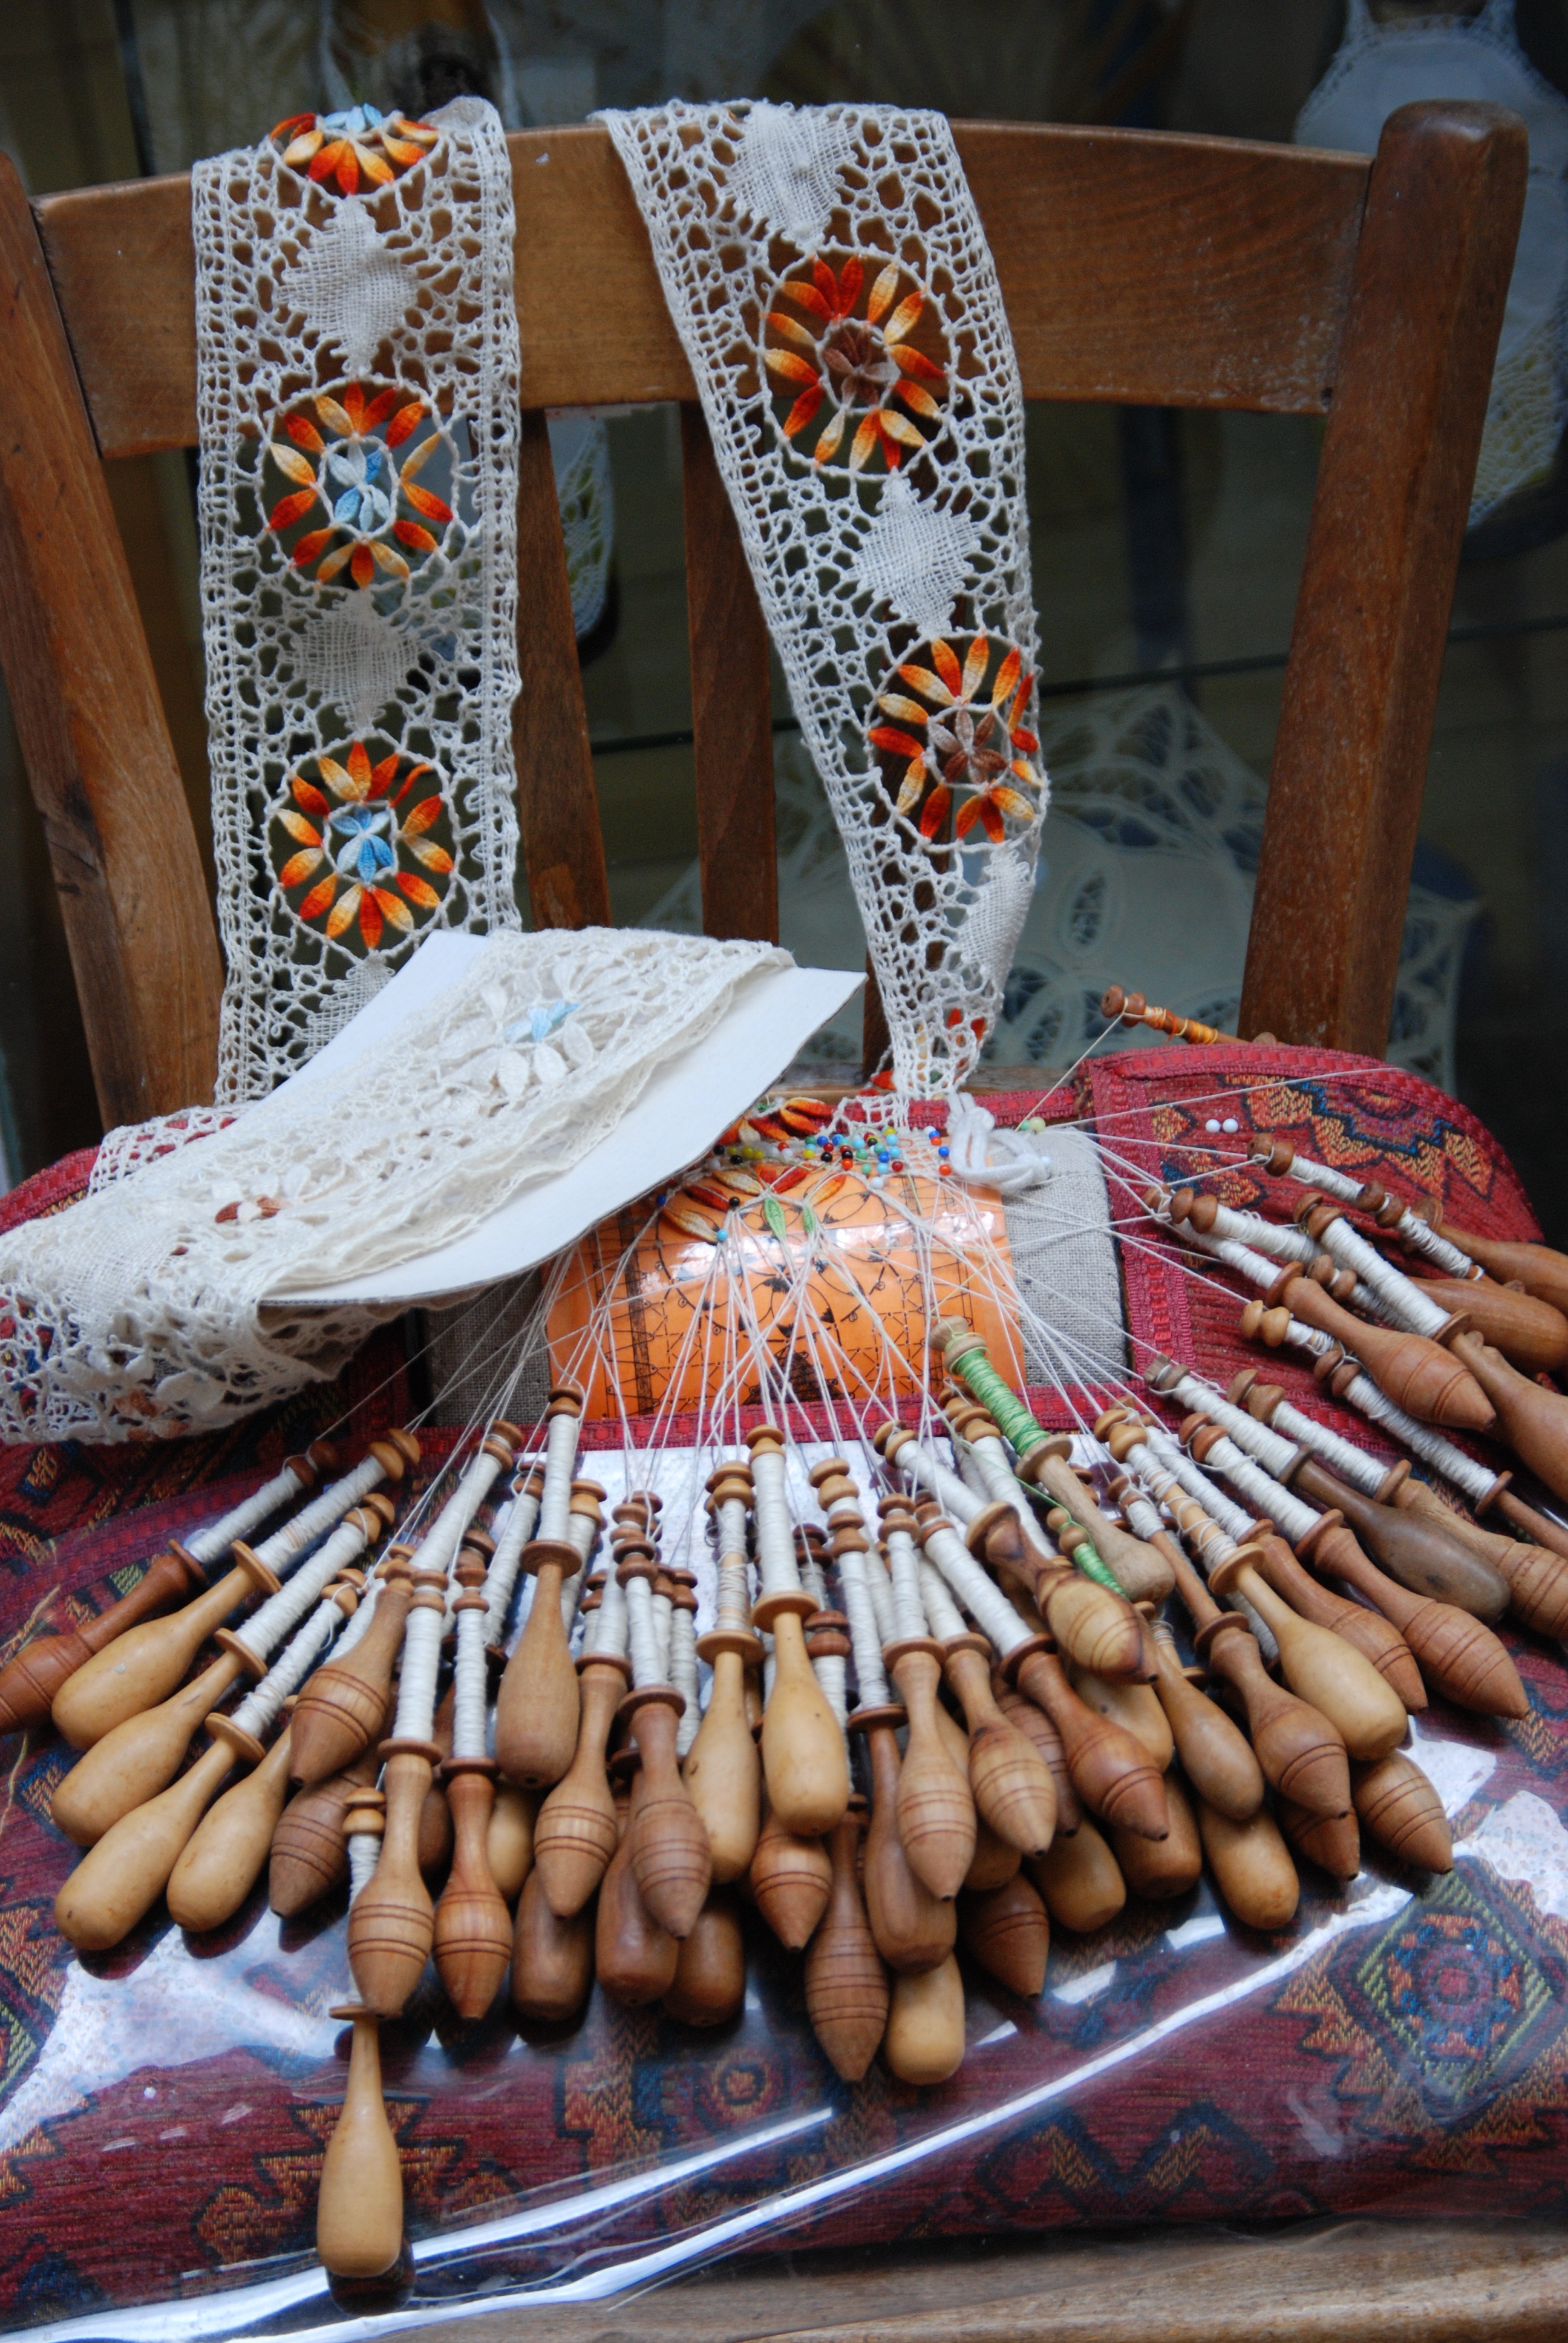
wood, decoration, food, market, baking, ribbon, art, side, carving, flavor, manual labor, lacemaking